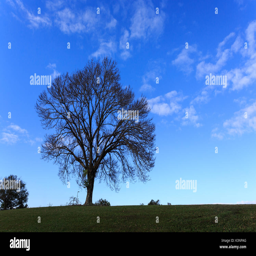
bushy silhouette of a large tree on a green hill against blue sky